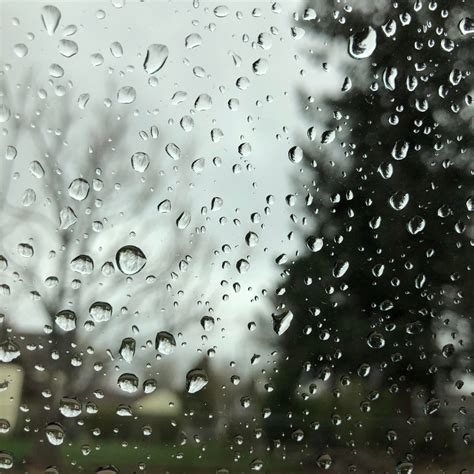
Weather: rain or strom